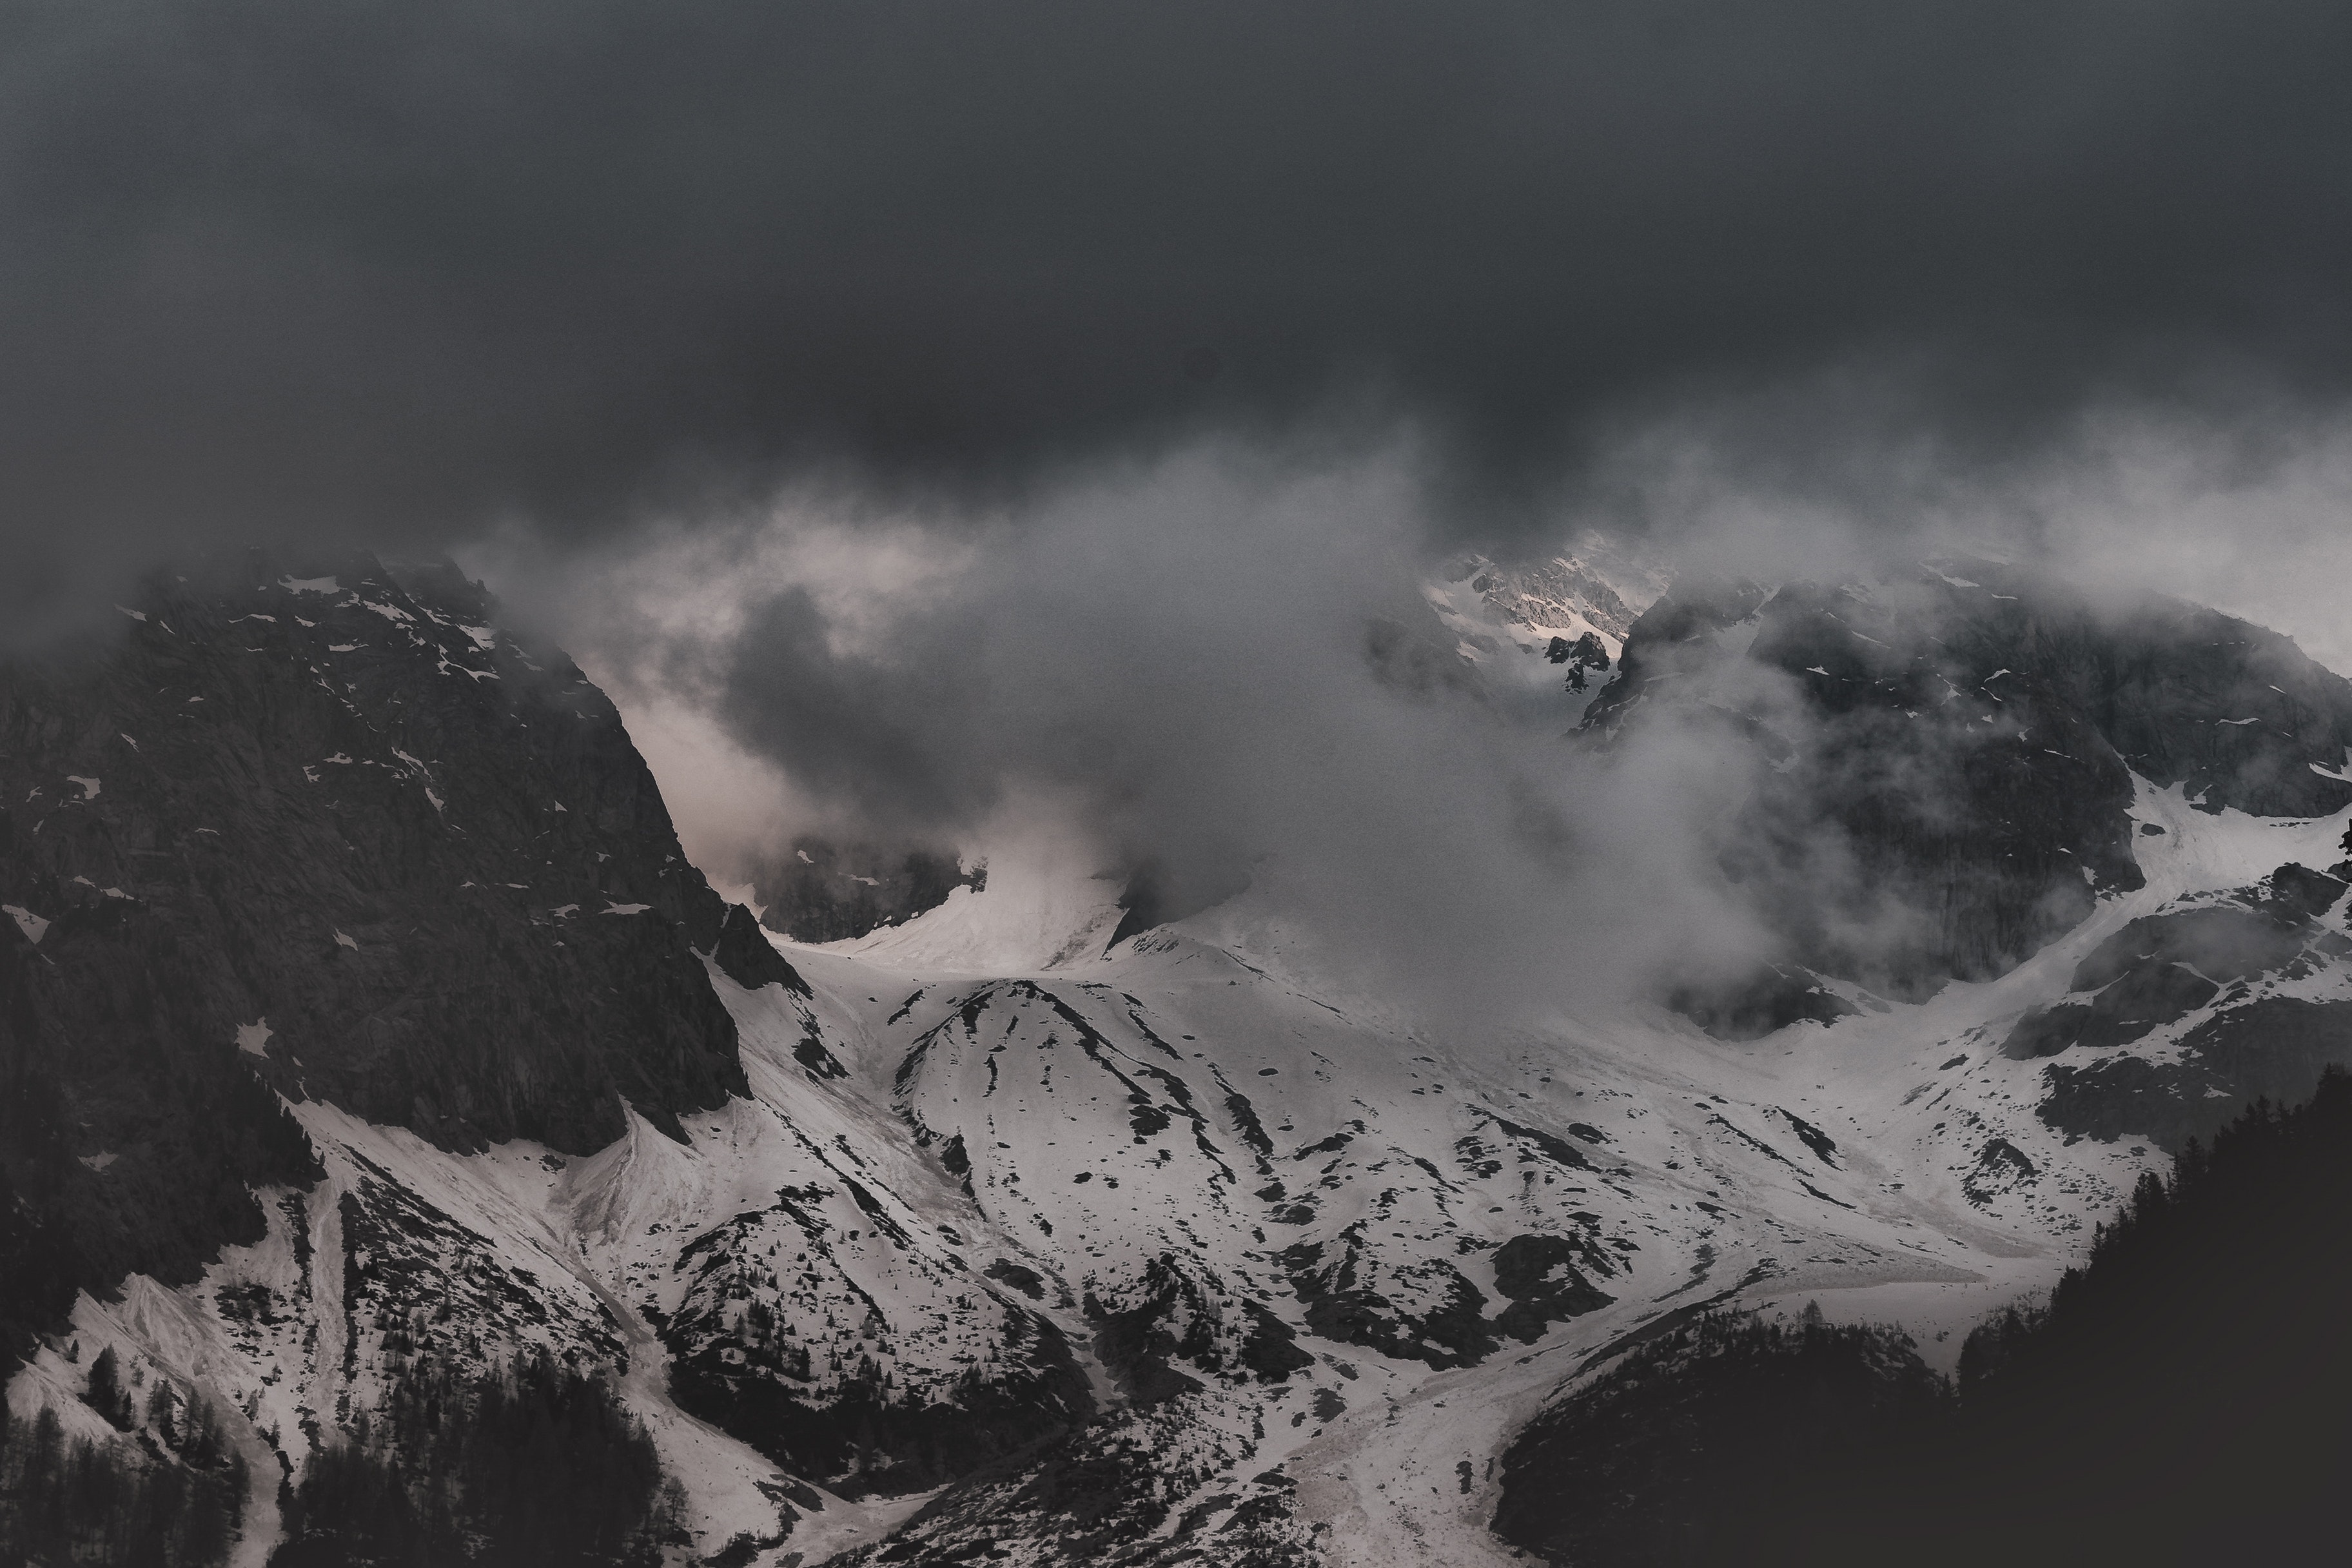
mountainous landforms, mountain, sky, geological phenomenon, atmospheric phenomenon, cloud, mountain range, alps, snow, winter, summit, ridge, rock, atmosphere, black and white, geology, massif, photography, landscape, mist, fog, cirque, glacier, glacial landform, meteorological phenomenon, hill, terrain, monochrome, cumulus, world